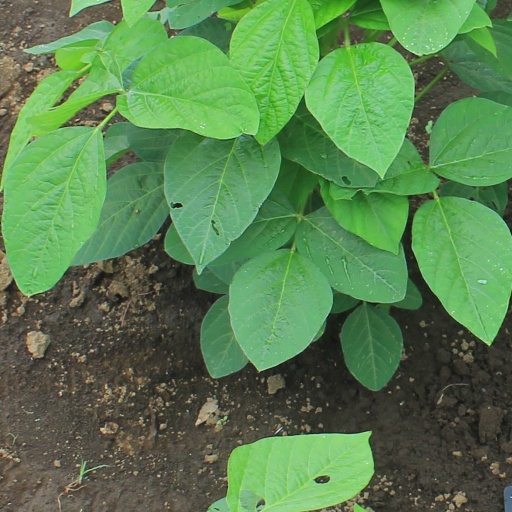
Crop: soybean